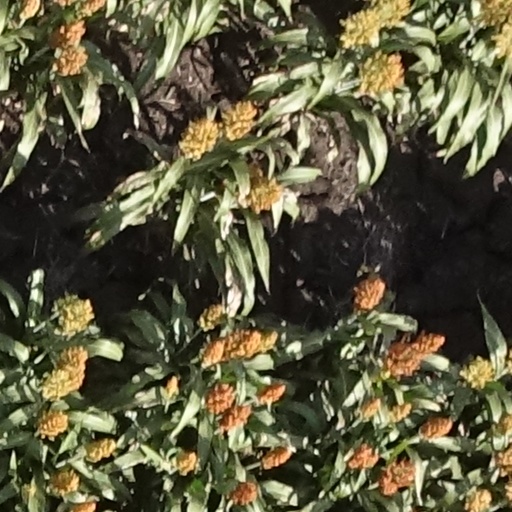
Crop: sorghum